History of Kenya

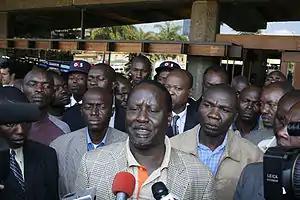
Orange Democratic Movement leader Prime Minister Omolo Odinga speaking with the Kenyan media.

Constitutionally barred from running in the December 2002 presidential elections, Moi unsuccessfully promoted Uhuru Kenyatta, the son of Kenya's first President, as his successor. A rainbow coalition of opposition parties routed the ruling KANU party, and its leader, Moi's former vice-president Mwai Kibaki, was elected president by a large majority.